Tricorne

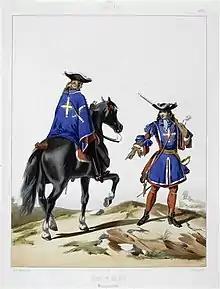
French Musketeers of the Guard wearing tricorne hats in 1688.

The tricorne appeared as a result of the evolution of the broad-brim round hat used by Spanish soldiers in Flanders during the 17th century. By pledging (binding) the brims, a triangular shape was obtained. This shape was favored by Spanish soldiers, as when standing at arms their muskets could be held at their shoulders right or left without hitting the hat brim. War broke out between France and Spain in 1667 over the Spanish Netherlands, and during the subsequent struggle its use spread to the French armies. The style was brought back to France, where its usage spread to the French population and the royal court of King Louis XIV, who made it fashionable throughout Europe, both as a civilian and military wear. By the end of the 17th century, the tricorne was popular in both civilian fashion and in military uniforms. It remained one of the predominant European styles of hat throughout the 18th century. In the United States, only the first five presidents, from George Washington to James Monroe, wore this style of hat according to the fashion of the 18th century. James Monroe earned the nickname "The Last Cocked Hat" because of this.